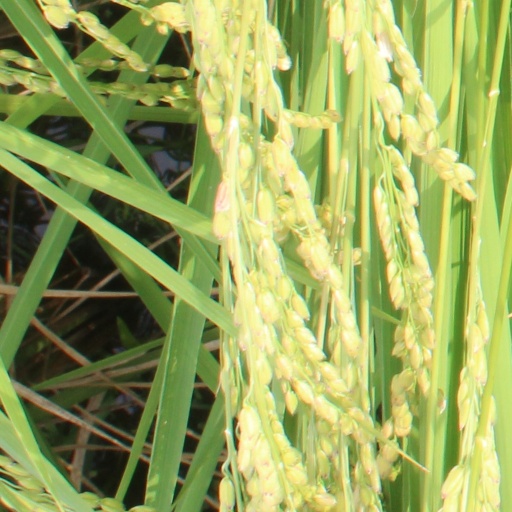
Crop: rice